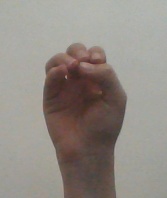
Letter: ha